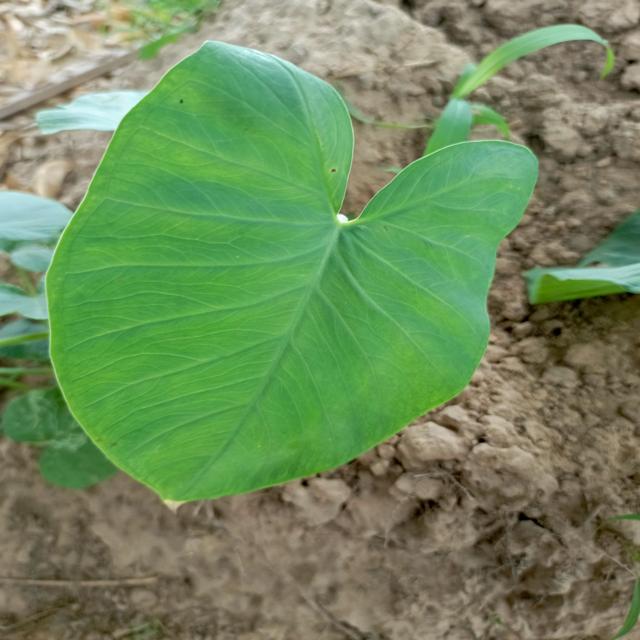
Label: Healthy